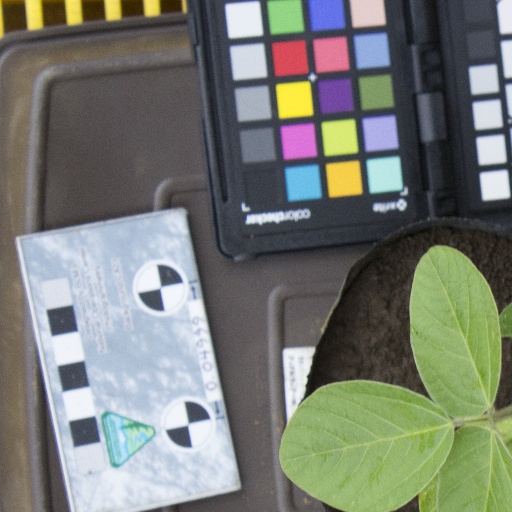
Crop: soybean